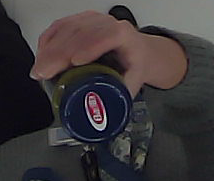
Product: barilla_pesto